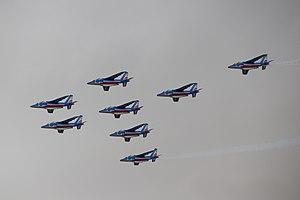
Passage de la Patrouille de France au meeting de Roanne 2018.
La Patrouille de France est la patrouille acrobatique officielle de l'Armée de l'air française créée en 1953. Avec les autres ambassadeurs de l'Armée de l'Air, sa mission est de représenter cette arme, et d'être l'ambassadrice de l'aéronautique française à l'étranger.